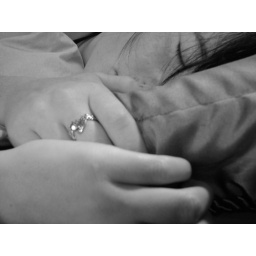
Spent most of today in bed cuddling dogs and watching tv.